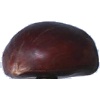
Label: chestnut